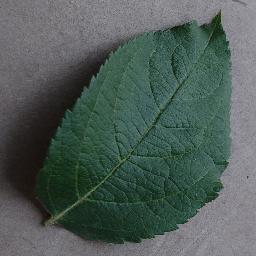
Label: Apple___healthy